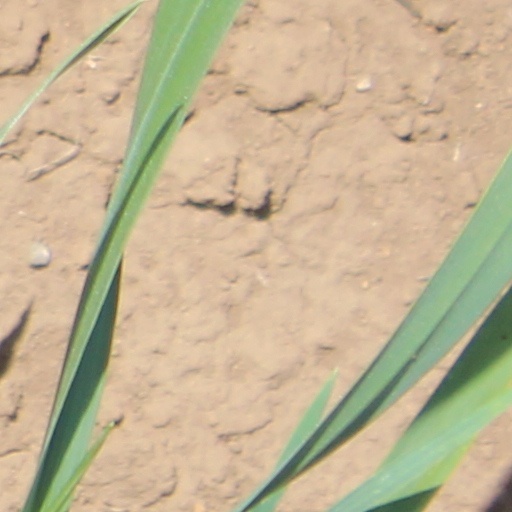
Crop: wheat